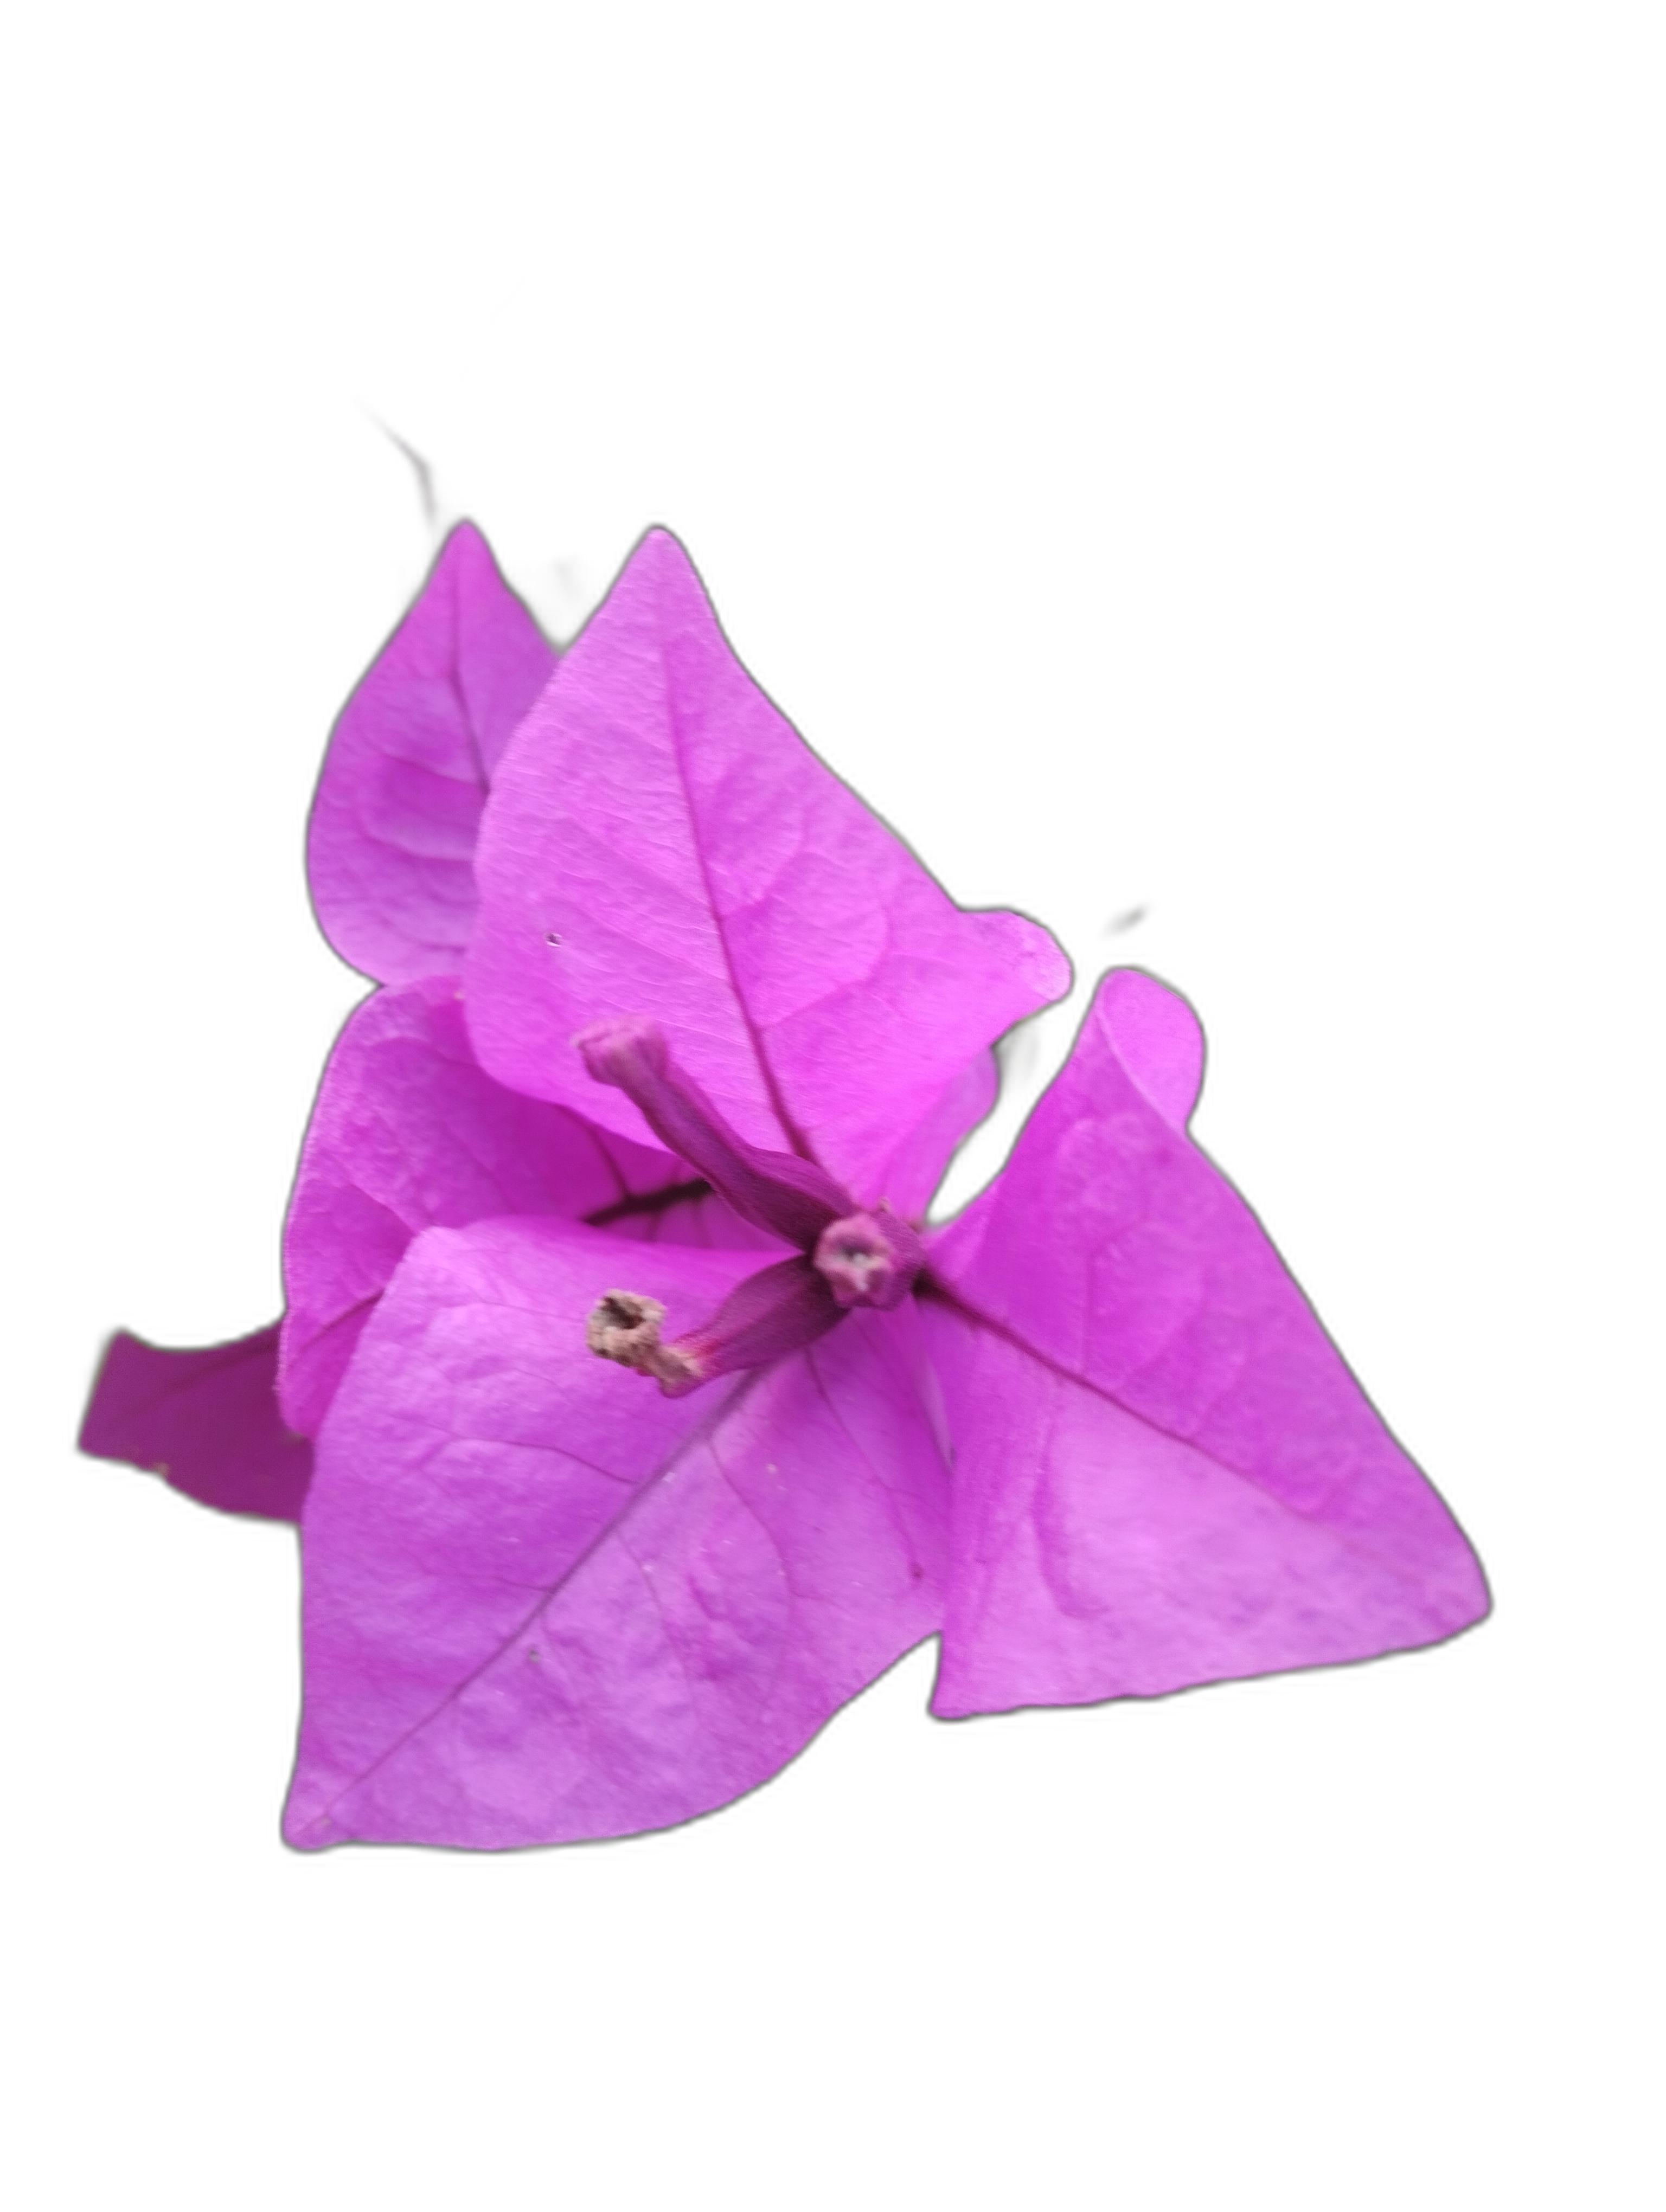
Label: Bougainvillea